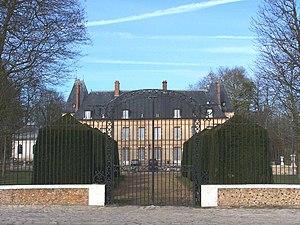
Château de Bourdonné (Yvelines, France)
Bourdonné est une commune française située dans le département des Yvelines en région Île-de-France.
Cet article recense les monuments historiques du nord des Yvelines, en France.